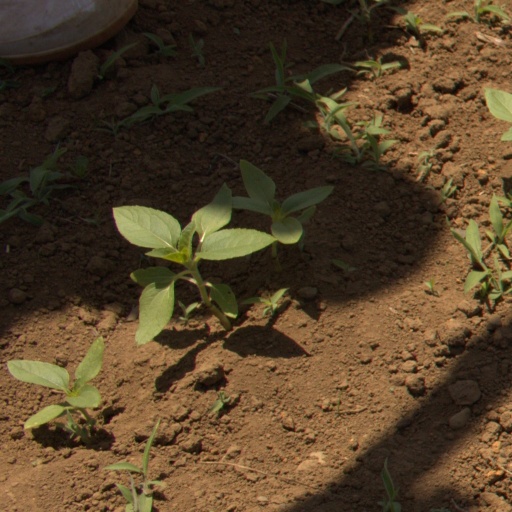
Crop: Jerusalem artichoke